Describe the emotion expressed in this image:  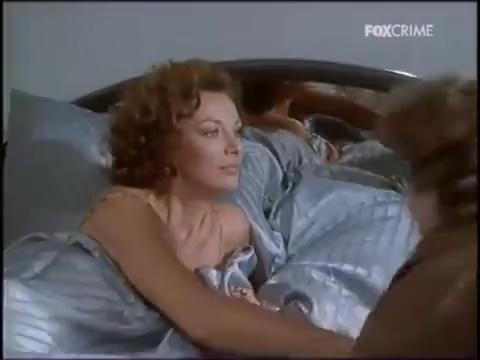
This person displays Fear, valence and arousal with high intensity.